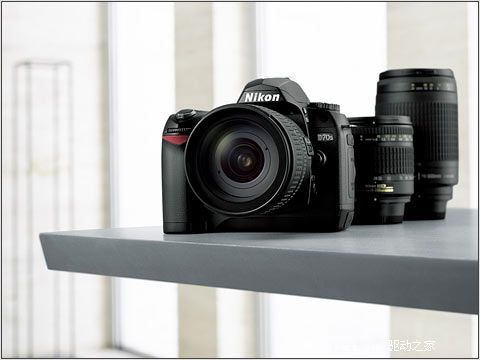
Label: not_food